Romanians

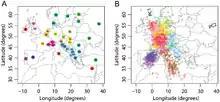
Procrustes-transformed PCA plot of genetic variation of European populations. (A) Geographic coordinates of 37 populations. (B) Procrustes-transformed PCA plot of genetic variation. The Procrustes analysis is based on the unprojected latitude-longitude coordinates and PC1-PC2 coordinates of 1378 individuals.

Most Romanians live in Romania, where they constitute a majority; Romanians also constitute a minority in the countries that neighbour Romania. Romanians can also be found in many countries, notably in the other EU countries, particularly in Italy, Spain, Germany, the United Kingdom and France; in North America in the United States and Canada; in Israel; as well as in Brazil, Australia, Argentina, and New Zealand among many other countries. Italy and Spain have been popular emigration destinations, due to a relatively low language barrier, and both are each now home to about a million Romanians. With respect to geopolitical identity, many individuals of Romanian ethnicity in Moldova prefer to identify themselves as Moldovans.